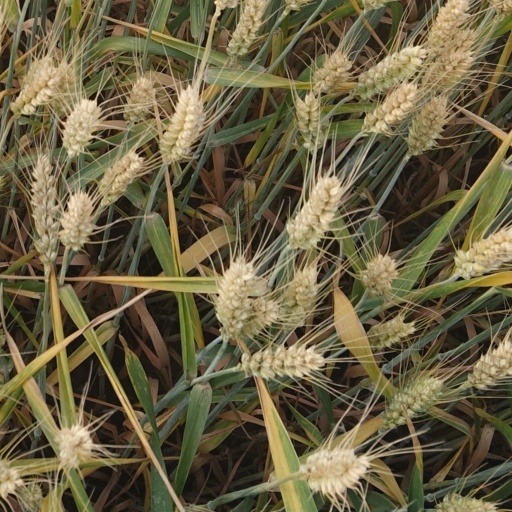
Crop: wheat